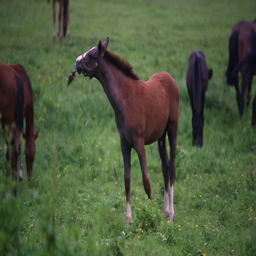
foal eating grass on a meadow in summer